Newburgh, Fife

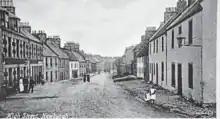
Newburgh's high street in the 19th century. The North British Hotel (later the Tayview Bar; today's number 230) is on the left. Built around 1840, the building is now considered at-risk

In 1266 Newburgh was granted burgh status by King Alexander III, as a burgh belonging to the Abbot of Lindores. In 1600, Newburgh was given to Patrick Leslie, 1st Lord Lindores, son of the Earl of Rothes. In 1631, Newburgh was made a Royal Burgh by King Charles I.